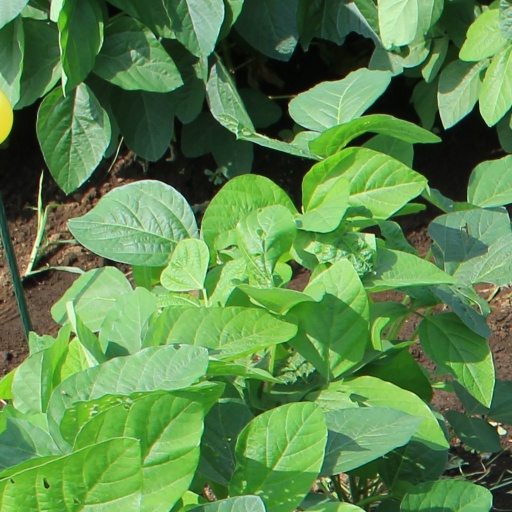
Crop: soybean